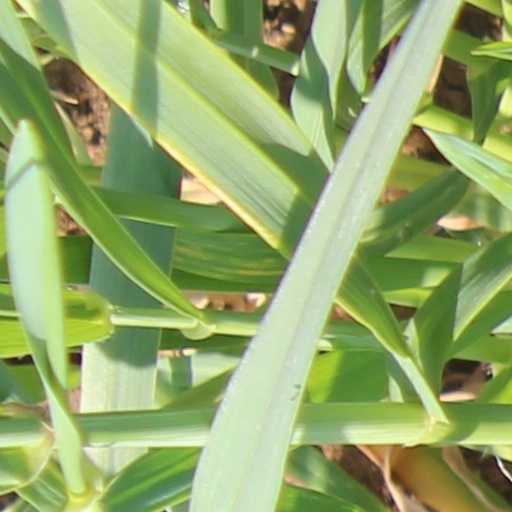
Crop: wheat